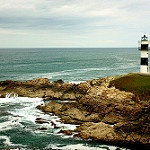
Label: sea